Racism in Quebec

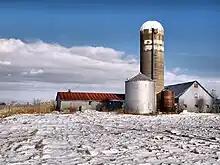
Farm in Saint-Damase, Montérégie (Québec)

The portrayal of agricultural laborers in Quebec society has evolved in various ways over time, many of which are imbued with preconceptions and stereotypes that do not do justice to the reality and complexity of these workers. Since the arrival of temporary workers, especially of Latin American origin, to Quebec, discriminatory and rejecting attitudes were observed from some sectors of the population, often based on racial and cultural prejudices. These attitudes manifested in various ways, from derogatory comments in daily life to labor and policy decisions that marginalized these workers. Yet, at the same time, the need for these laborers in the agricultural industry was undeniable, as their hard work enabled the Quebec agro-industry to flourish.